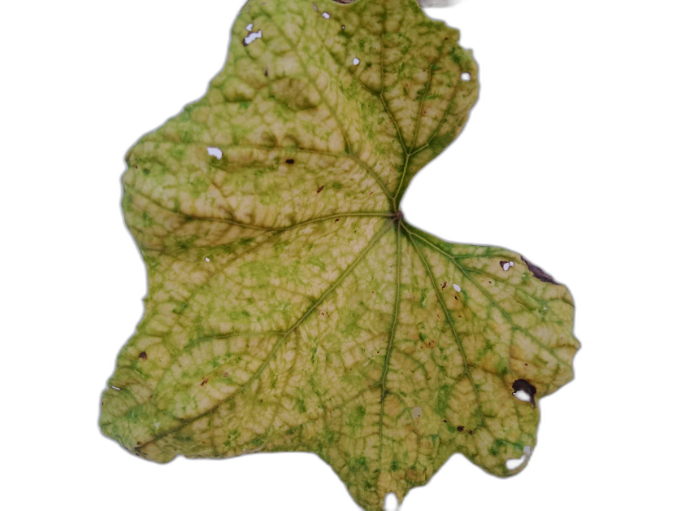
Crop: Zucchini
Label: Iron_Chlorosis_Damage